1930 Dhaka riots

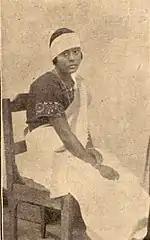
Anindyabala Nandi, injured while defending her house from the attackers.

In the neighbourhood of Kayettuli, the residence of Prasanna Kumar Nandi was attacked. Nandi was out of station. His eldest son Bhabesh Chandra Nandi had been arrested a few days earlier by the Imperial British police. At the time of the attack, only the female members of the family were present, barring the youngest son, who was a minor. The attack of a 300 strong armed Muslim mob was staved off for 45 minutes by two minor daughters Amiyabala and Anindyabala.